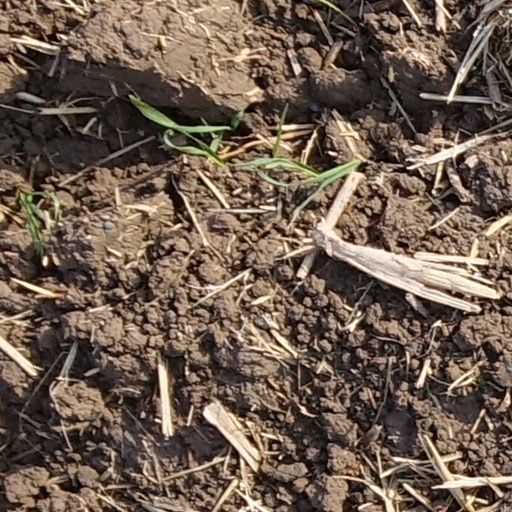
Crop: wheat